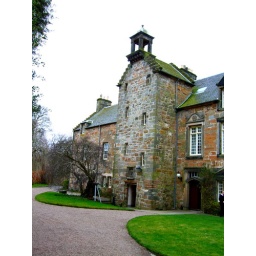
The small tree in front of the building was planted by Mary Queen of Scotts.